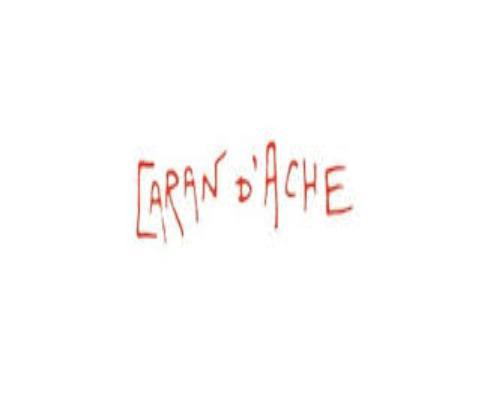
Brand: caran d'ache
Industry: Necessities